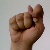
The image shows a hand gesture representing the letter 'T' in Indian Sign Language.